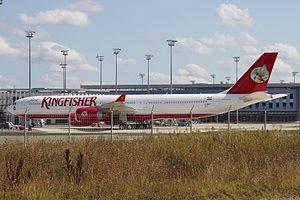
L'Airbus A340 est un avion de ligne quadriréacteur long-courrier de grande capacité fabriqué par Airbus de 1991 à 2011. Il est décliné en plusieurs versions suivant la capacité ou le rayon d'action désiré par chaque compagnie. Cette famille d'appareils a été conçue avec un design semblable à celui de l'Airbus A330, car ces deux modèles sont dérivés. Mais il est équipé de quatre réacteurs au lieu de deux.